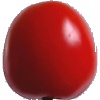
Label: Tomato 4